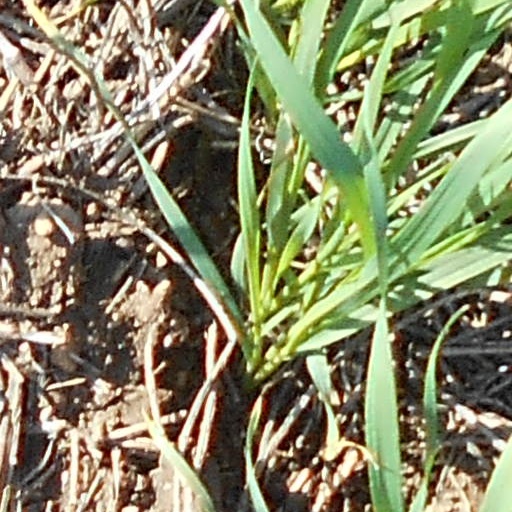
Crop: wheat